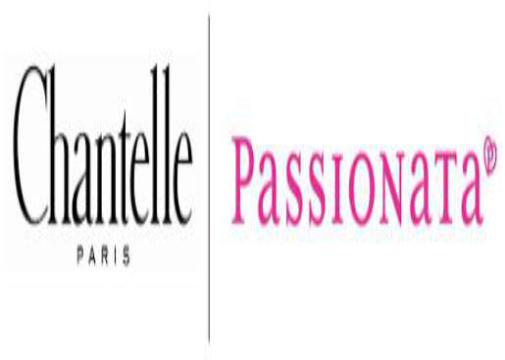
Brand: chantelle
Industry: Necessities